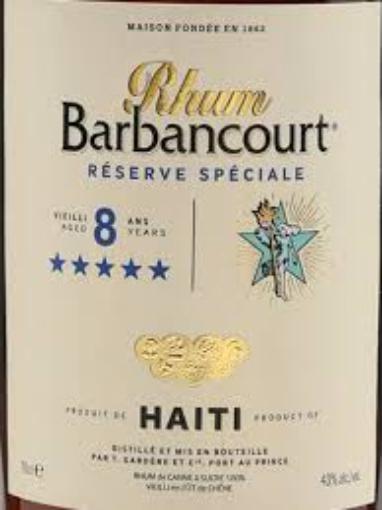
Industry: Food